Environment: real
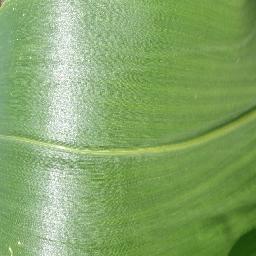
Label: healthy